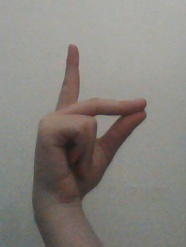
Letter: ta